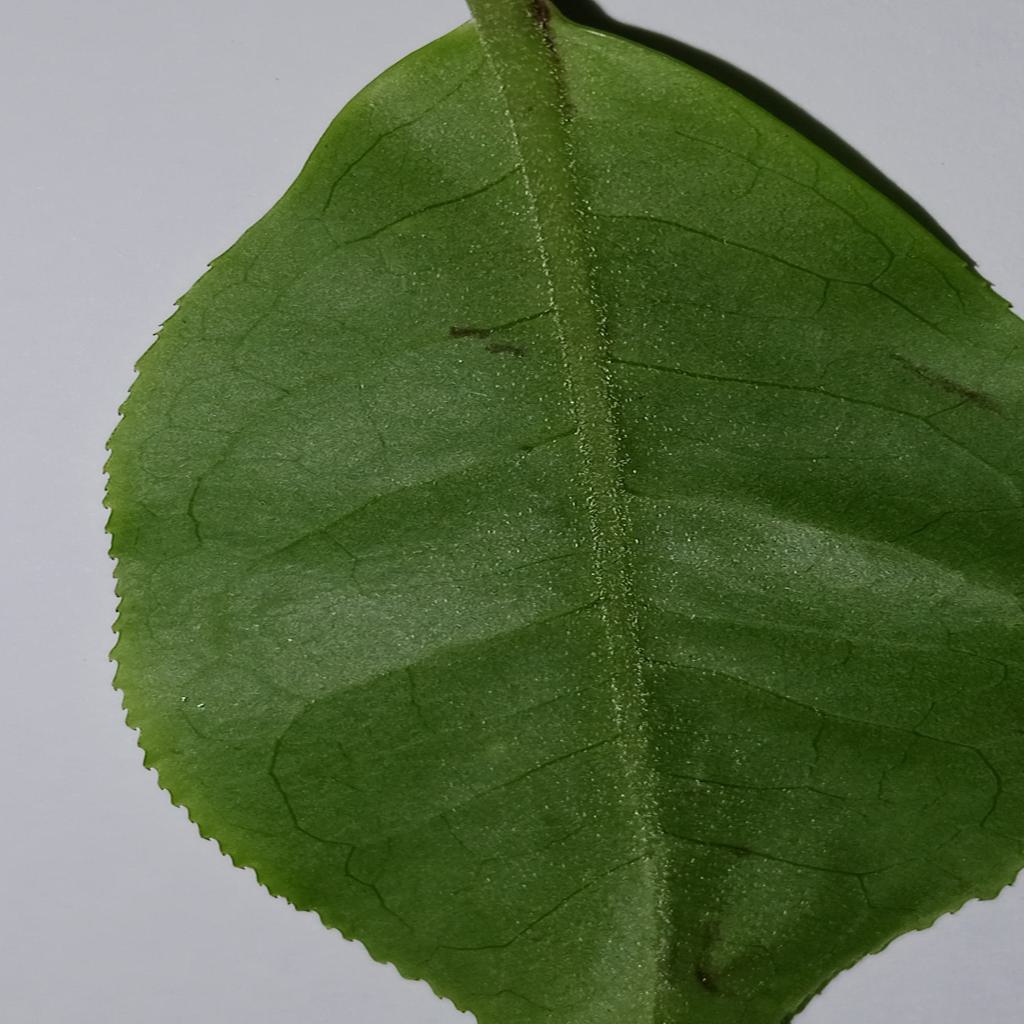
Label: Healthy